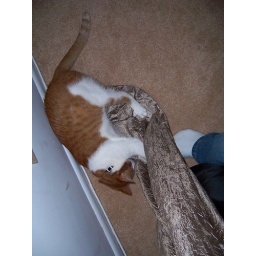
... or more appropriately, curtains and cat in guest bedroom